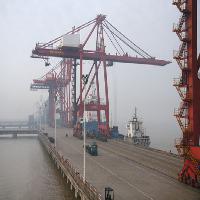
Weather: cloudy or overcast